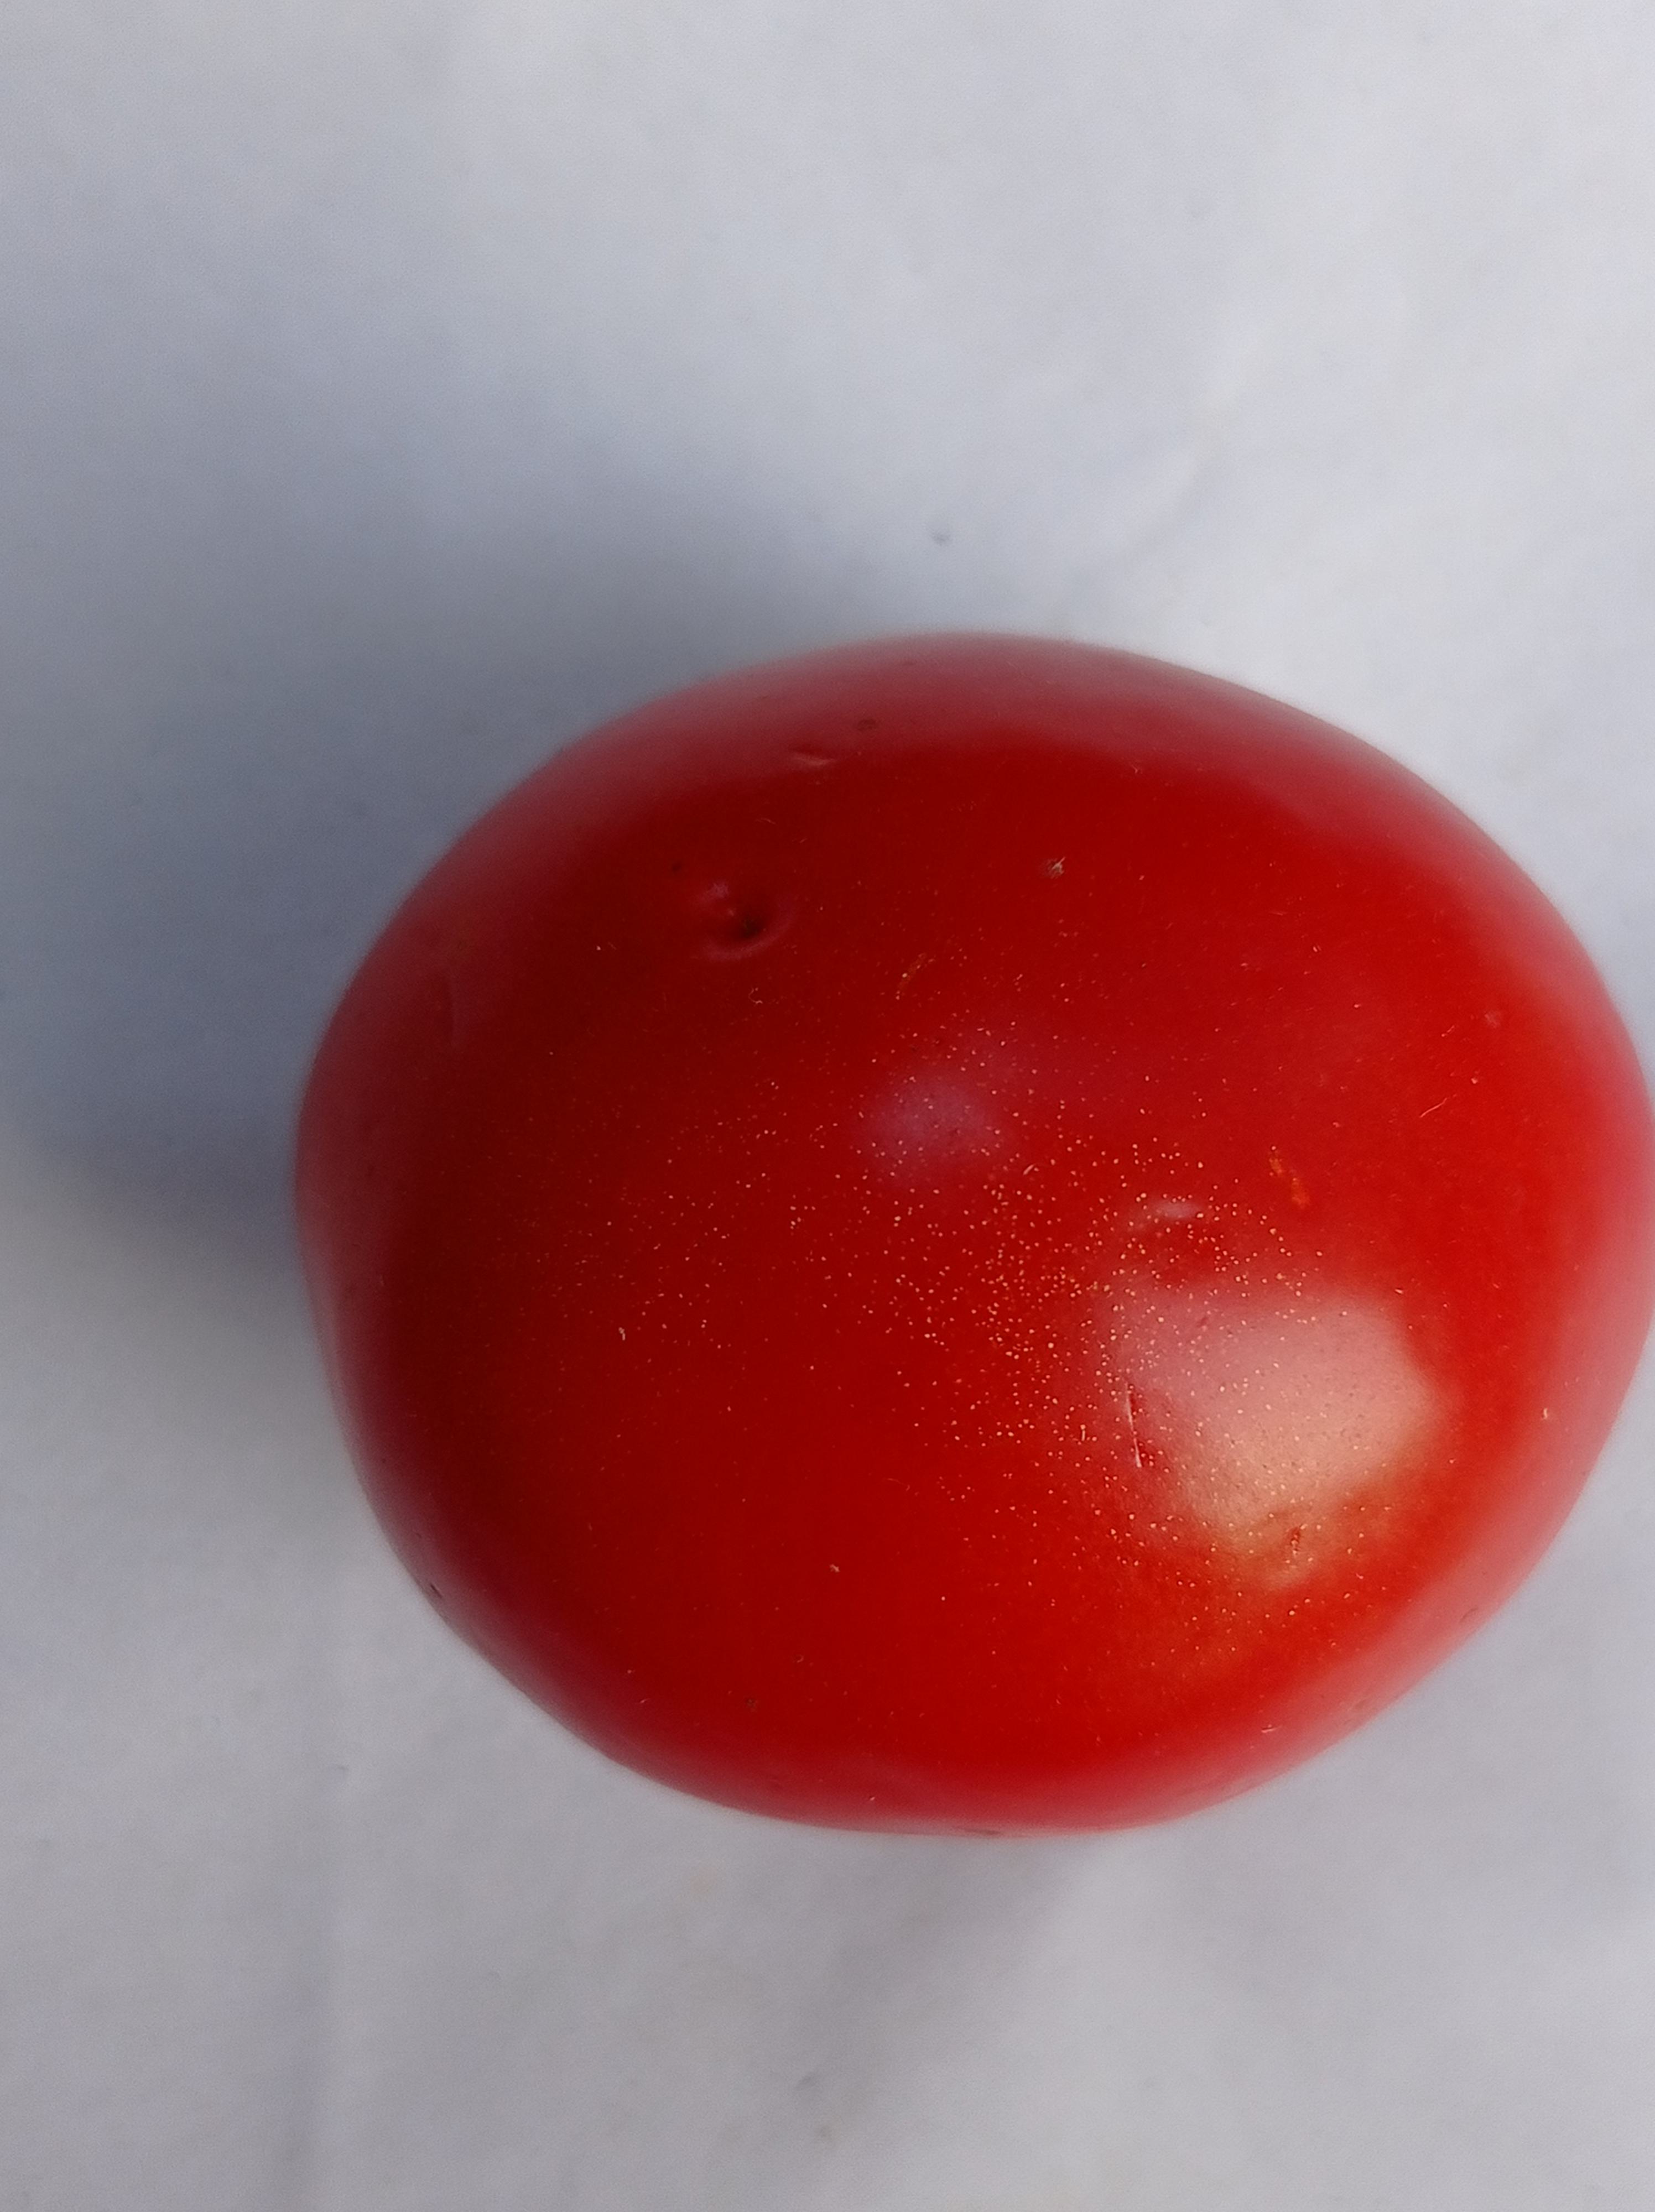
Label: Fresh